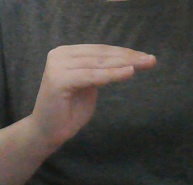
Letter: haa